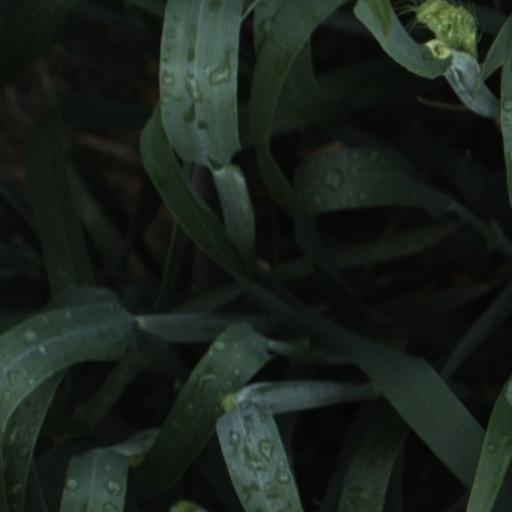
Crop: wheat